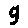
Label: 9